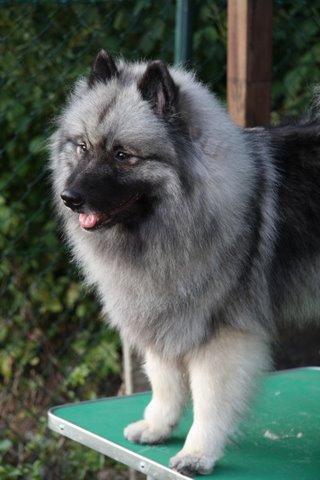
keeshond